Varsham (2004 film)

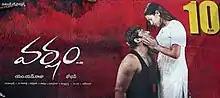
Poster

Varsham is a 2004 Indian Telugu-language romantic action film directed by Sobhan and produced by M.S. Raju under Sumanth Art Productions banner. The film stars Prabhas and Trisha in the lead roles while Gopichand, Prakash Raj, Paruchuri Venkateswara Rao, and Chandra Mohan appear in supporting roles. The music was composed by Devi Sri Prasad, while the cinematography was handled by S. Gopal Reddy.